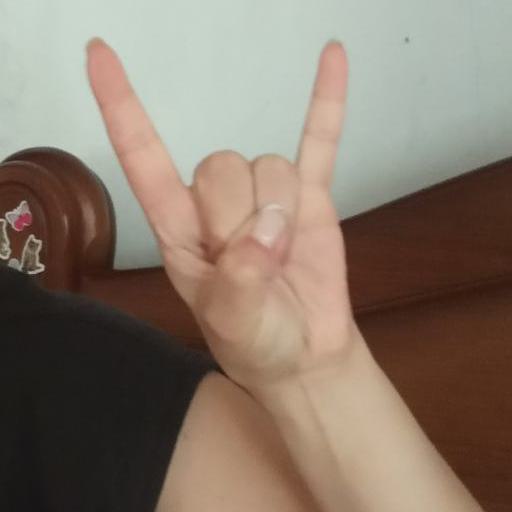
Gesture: rock